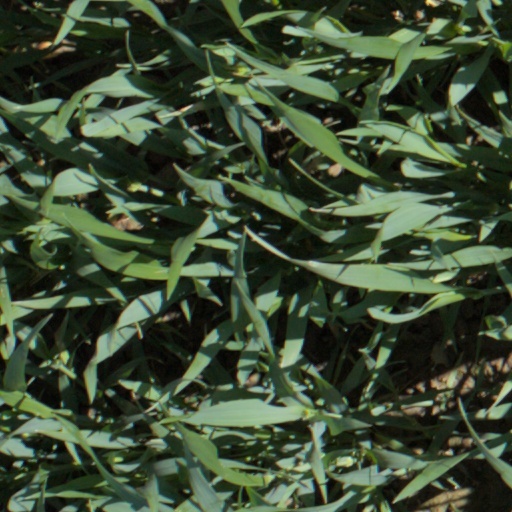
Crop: wheat